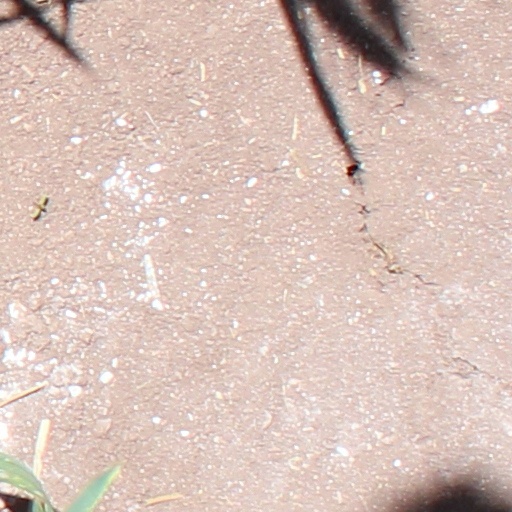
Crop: wheat